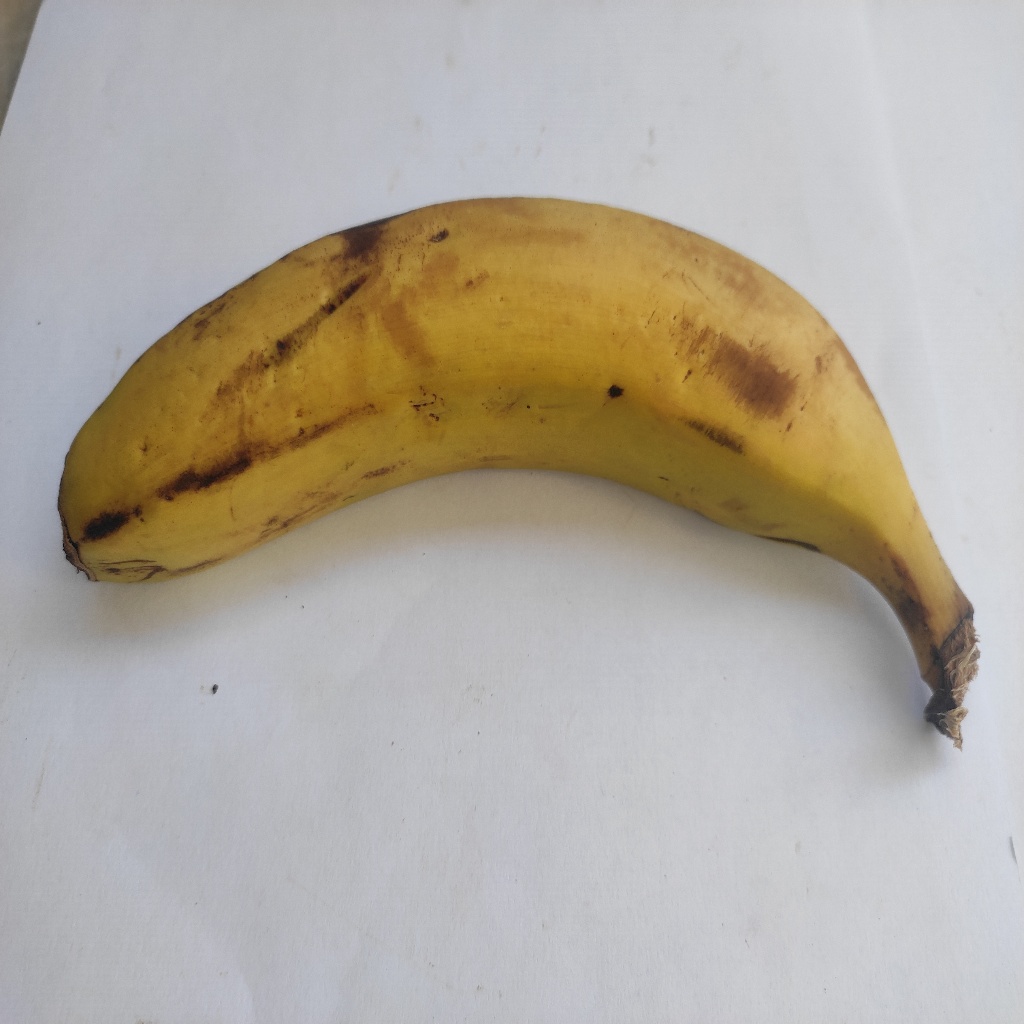
Crop: banana
Quality class: Class_A